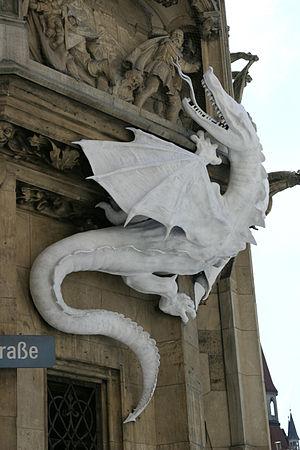
Le dragon est une créature légendaire représentée comme une sorte de gigantesque reptile, ailes déployées et pattes armées de griffes. Dans de nombreuses mythologies à travers le monde, on retrouve des créatures reptiliennes possédant des caractéristiques plus ou moins similaires, désignées comme dragons.
Le dragon est, dans la tradition européenne, une créature légendaire ailée possédant une queue de saurien et dont les pattes se terminent par des griffes.